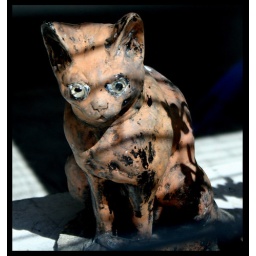
Bizarre cat in antique shop window